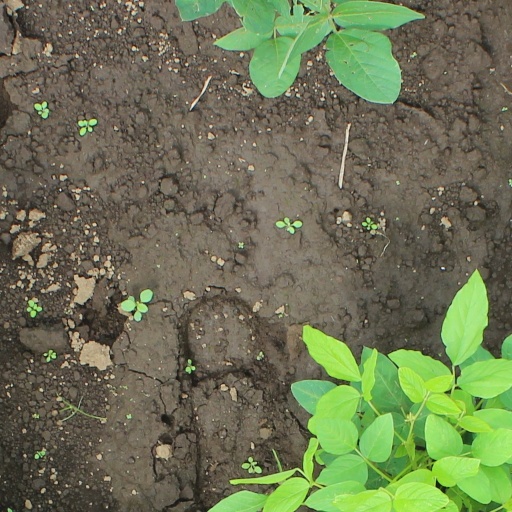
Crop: soybean